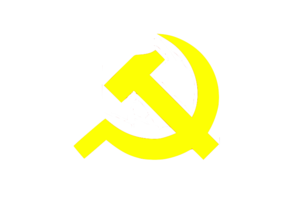
Faucille et marteau du Parti communiste du Viêt Nam Tiếng Việt: Búa và liềm của Đảng Cộng sản Việt Nam 中文（简体）‎: 越南共产党锤子与镰刀 中文（繁體）‎: 越南共產黨鎚子與鐮刀